Sergei Rachmaninoff

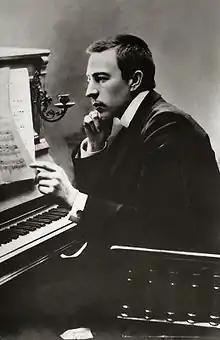
Rachmaninoff in the early 1900s

By 1900, Rachmaninoff had become so self-critical that, despite numerous attempts, composing had become near impossible. His aunt then suggested professional help, having received successful treatment from a family friend, physician and amateur musician Nikolai Dahl, to which Rachmaninoff agreed without resistance. Between January and April 1900, Rachmaninoff underwent hypnotherapy and supportive therapy sessions with Dahl on a daily basis for over 3 months, specifically structured to improve his sleep patterns, mood, and appetite and reignite his desire to compose. That summer, Rachmaninoff felt that "new musical ideas began to stir" and successfully resumed composition. His first fully completed work, the Piano Concerto, was finished in April 1901; it is dedicated to Dahl. After the second and third movement premiered in December 1900 with Rachmaninoff as the soloist, the entire piece was first performed in 1901 and was enthusiastically received. The piece earned the composer a Glinka Award, the first of five awarded to him throughout his life, and a 500-ruble prize in 1904.